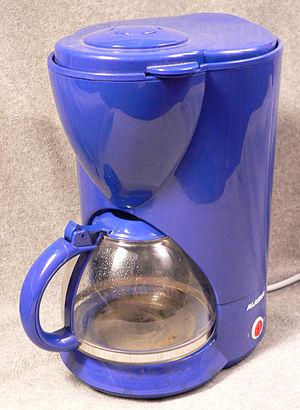
La cafetière est un récipient ou un appareil, servant à préparer ou à servir le café.